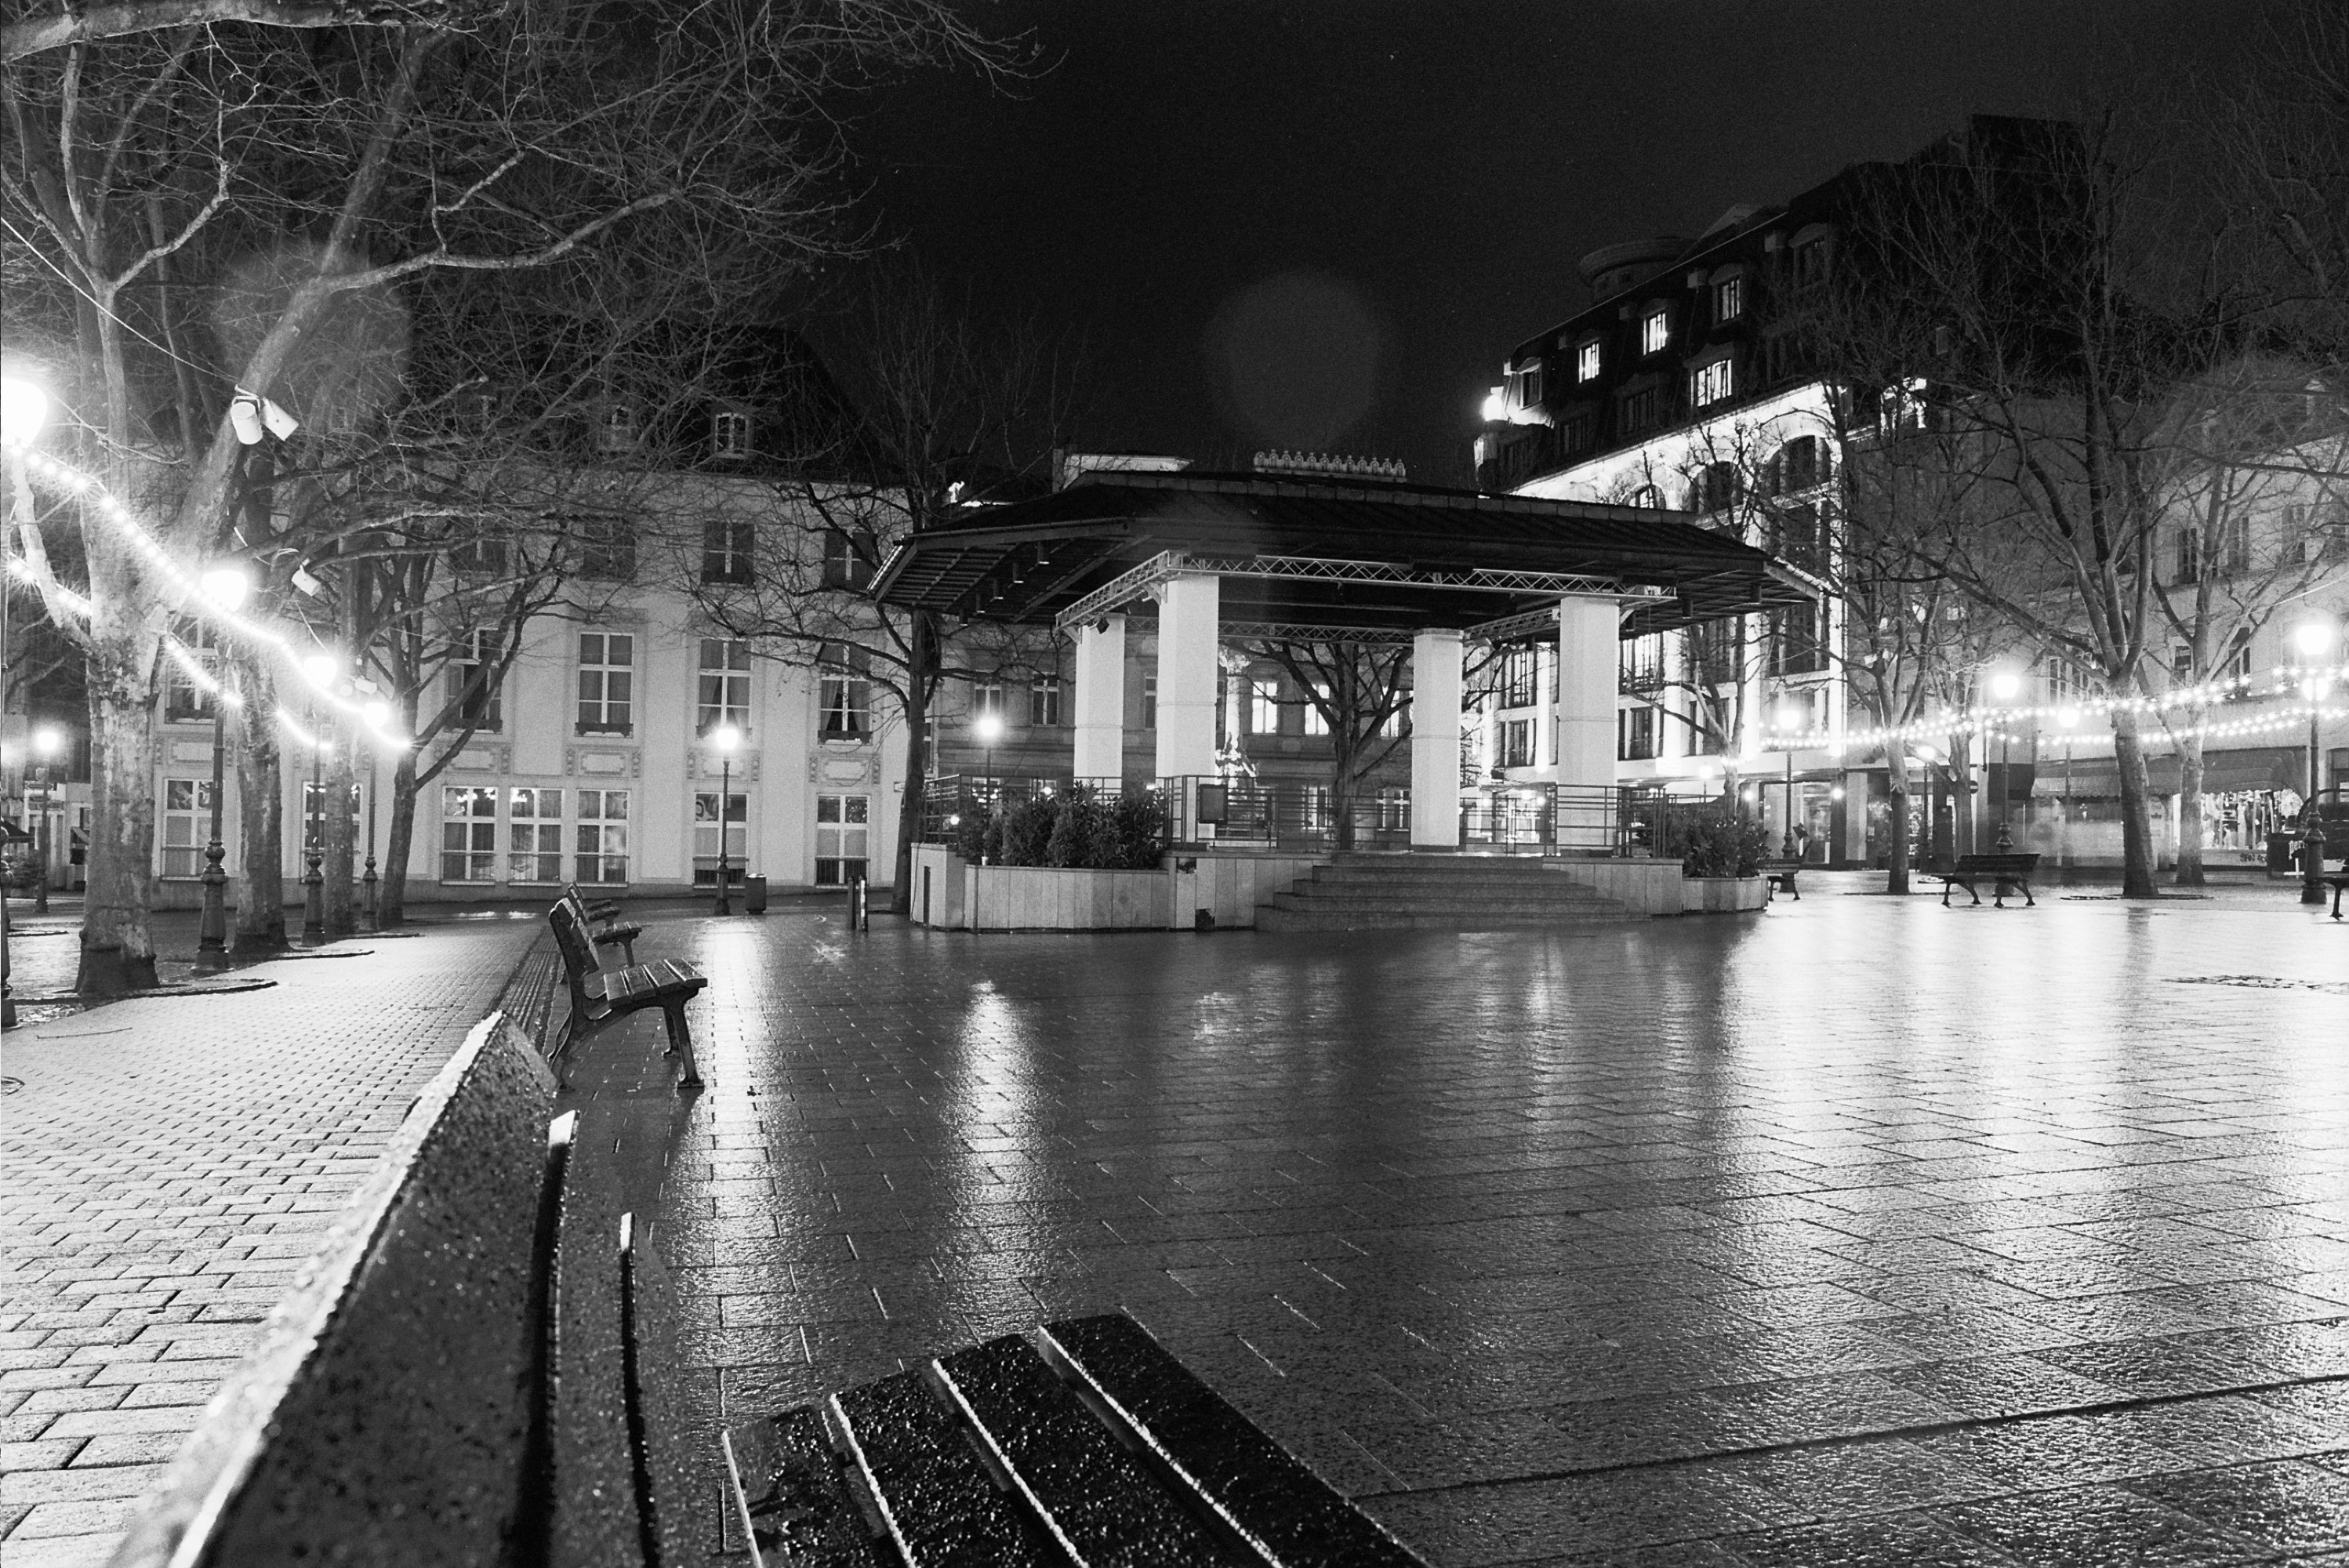
snow, winter, black and white, street, night, cityscape, transport, twilight, reflection, weather, darkness, black, monochrome, lighting, waterway, luxembourg, the market, the old town, urban area, monochrome photography